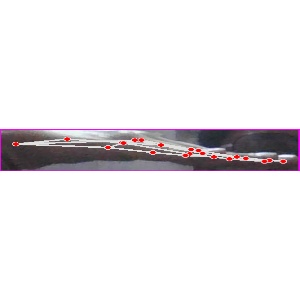
अक्षर: ज